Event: Nepal Earthquake
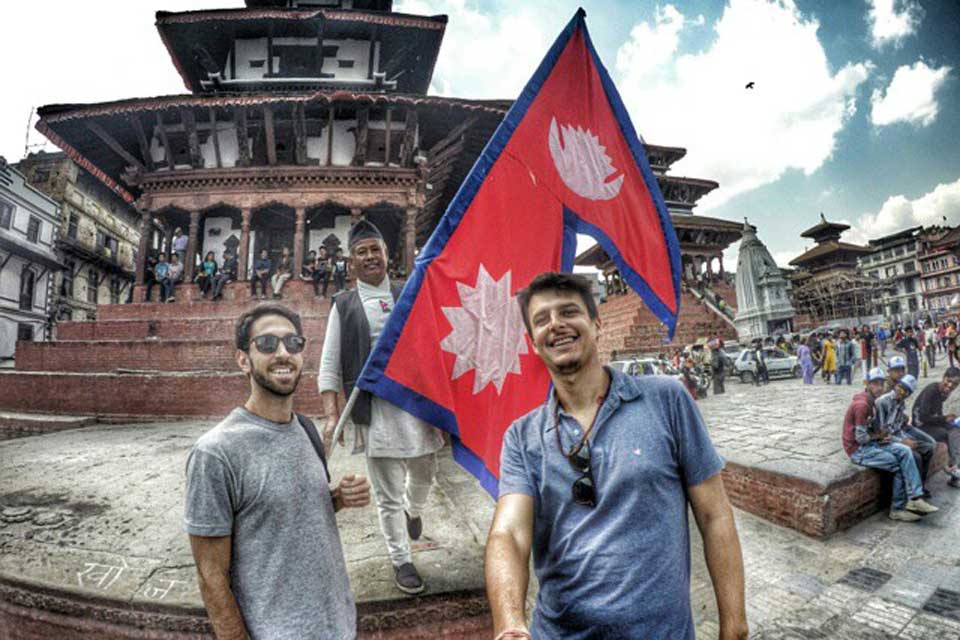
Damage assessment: no_damage